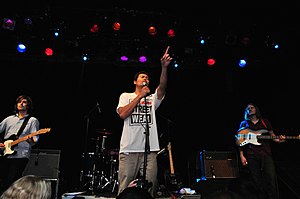
The Temper Trap
"Rockbandet The Temper Trap udsendte i 2009 deres debutalbum Conditions i hjemlandet Australien. På albummet finder man bl.a. singlen ""Sweet Disposition"".